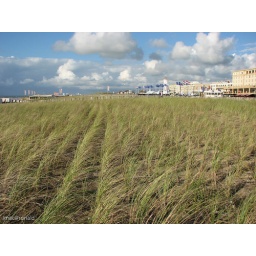
a dune is a hill of sand built by aeolian processes.